Fukushima-Takamatsu Station

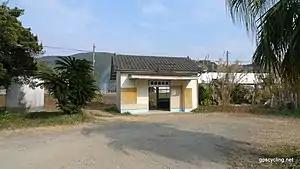
Fukushima-Takamatsu Station in 2010

is a passenger railway station located in the city of Kushima, Miyazaki Prefecture, Japan. It is operated by JR Kyushu.